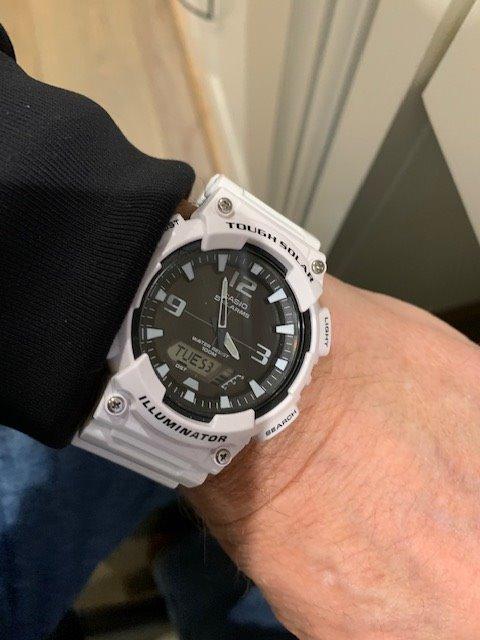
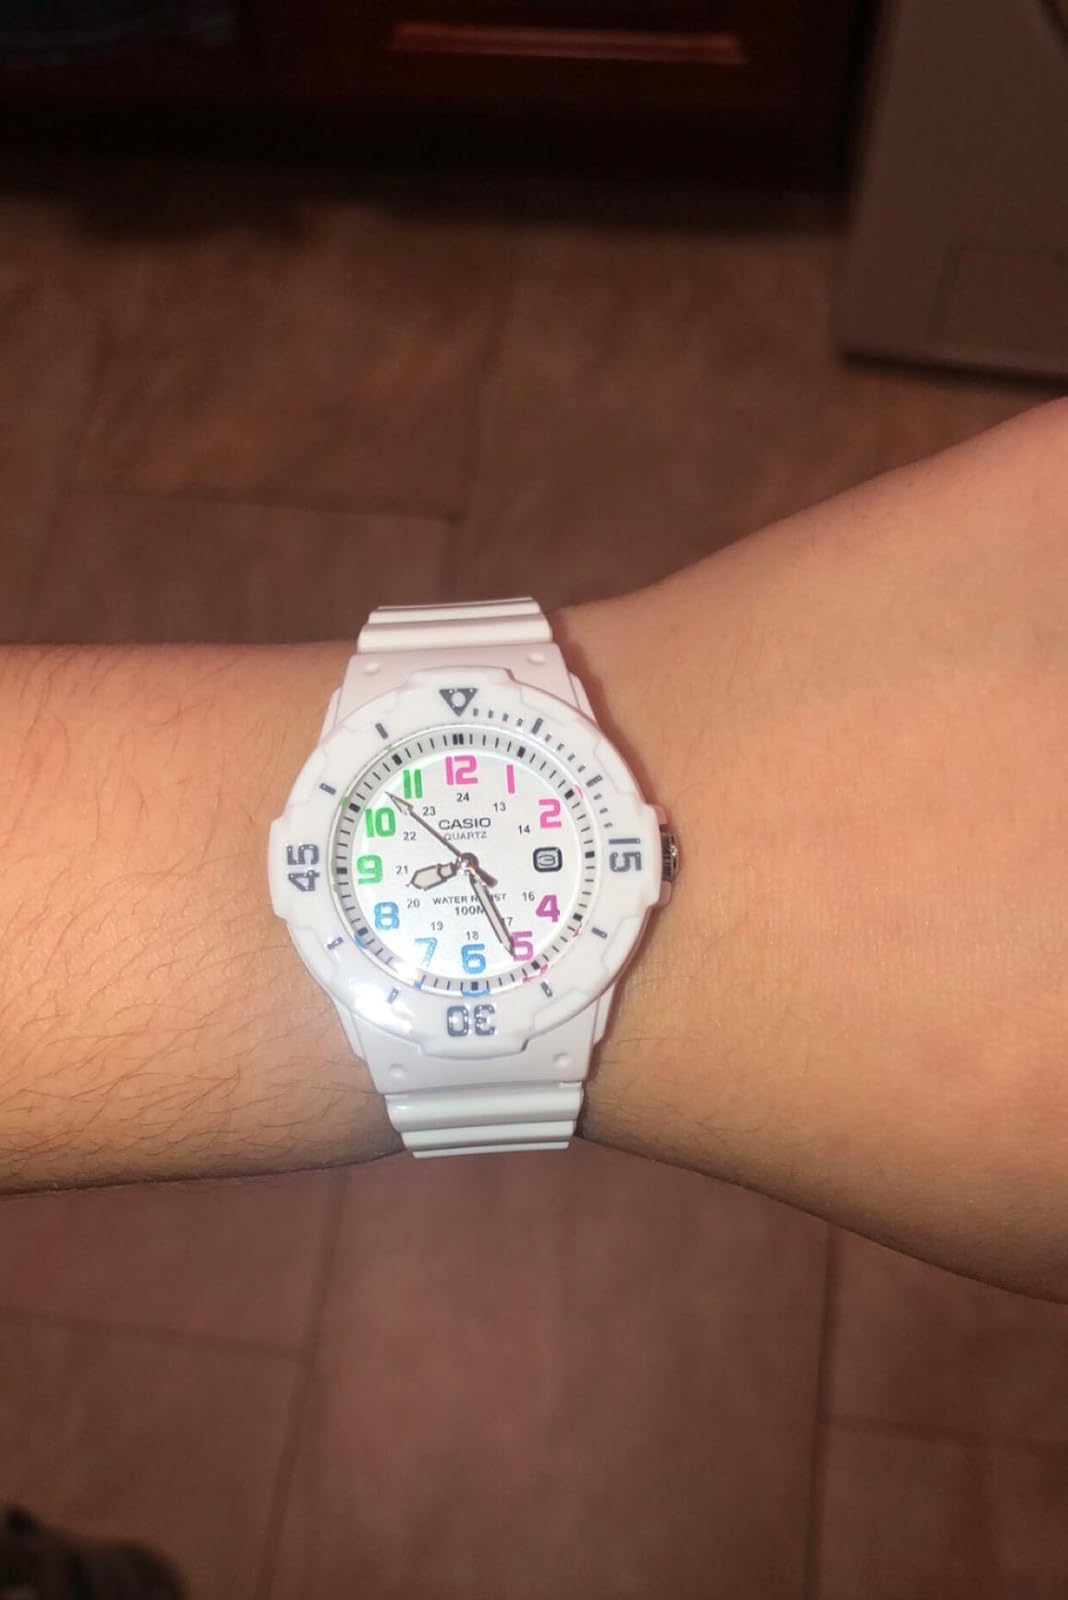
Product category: accessories_watch
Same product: no